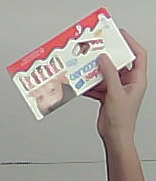
Product: kinder_chocolate